Iazyges

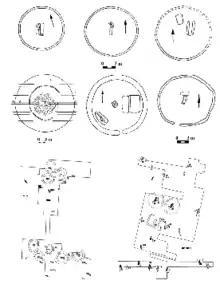
Black and white ink drawings of several Iazygian grave sites

Although the Iazyges were nomads before their migration to the Tisza plain, they became semi-sedentary once there, and lived in towns, although they migrated between these towns to allow their cattle to graze. Their language was a dialect of Old Iranian, which was quite different from most of the other Sarmatian dialects of Old Iranian. According to the Roman writer Gaius Valerius Flaccus, when an Iazyx became too old to fight in battle, they were killed by their sons or, according to Roman geographer Pomponius Mela, threw themselves from a rock.